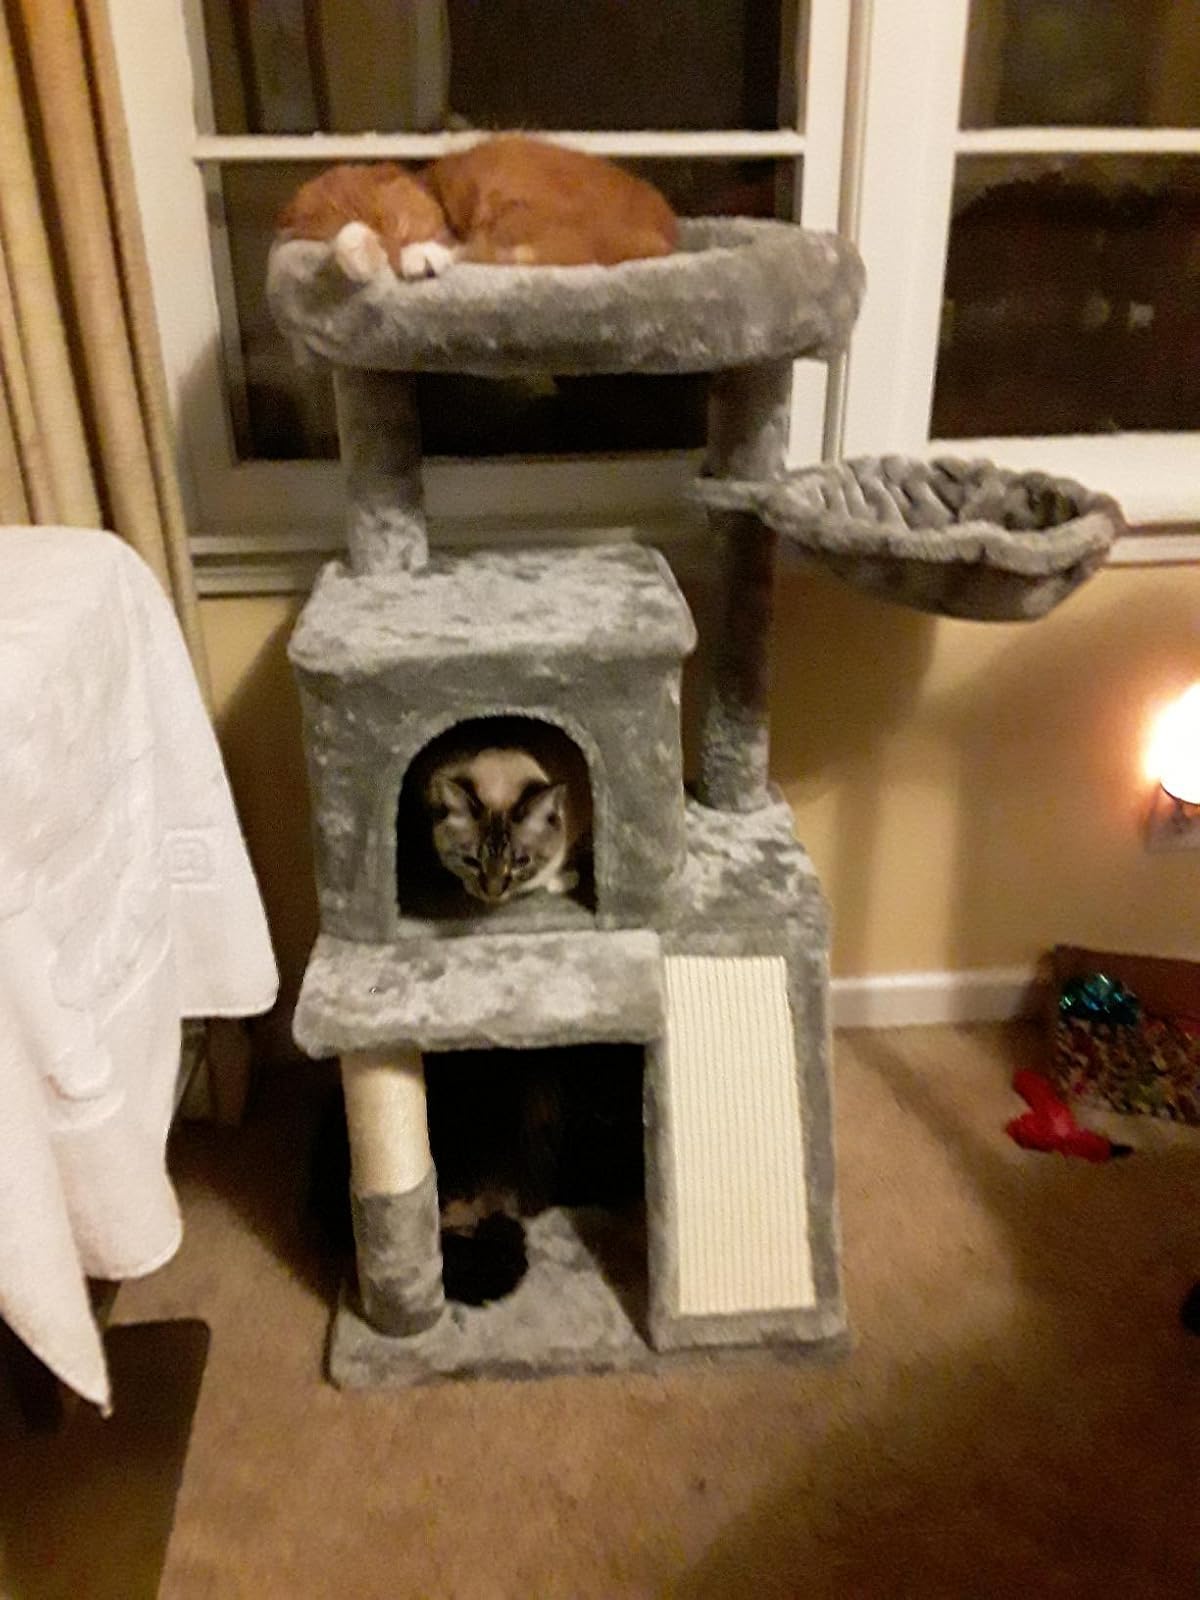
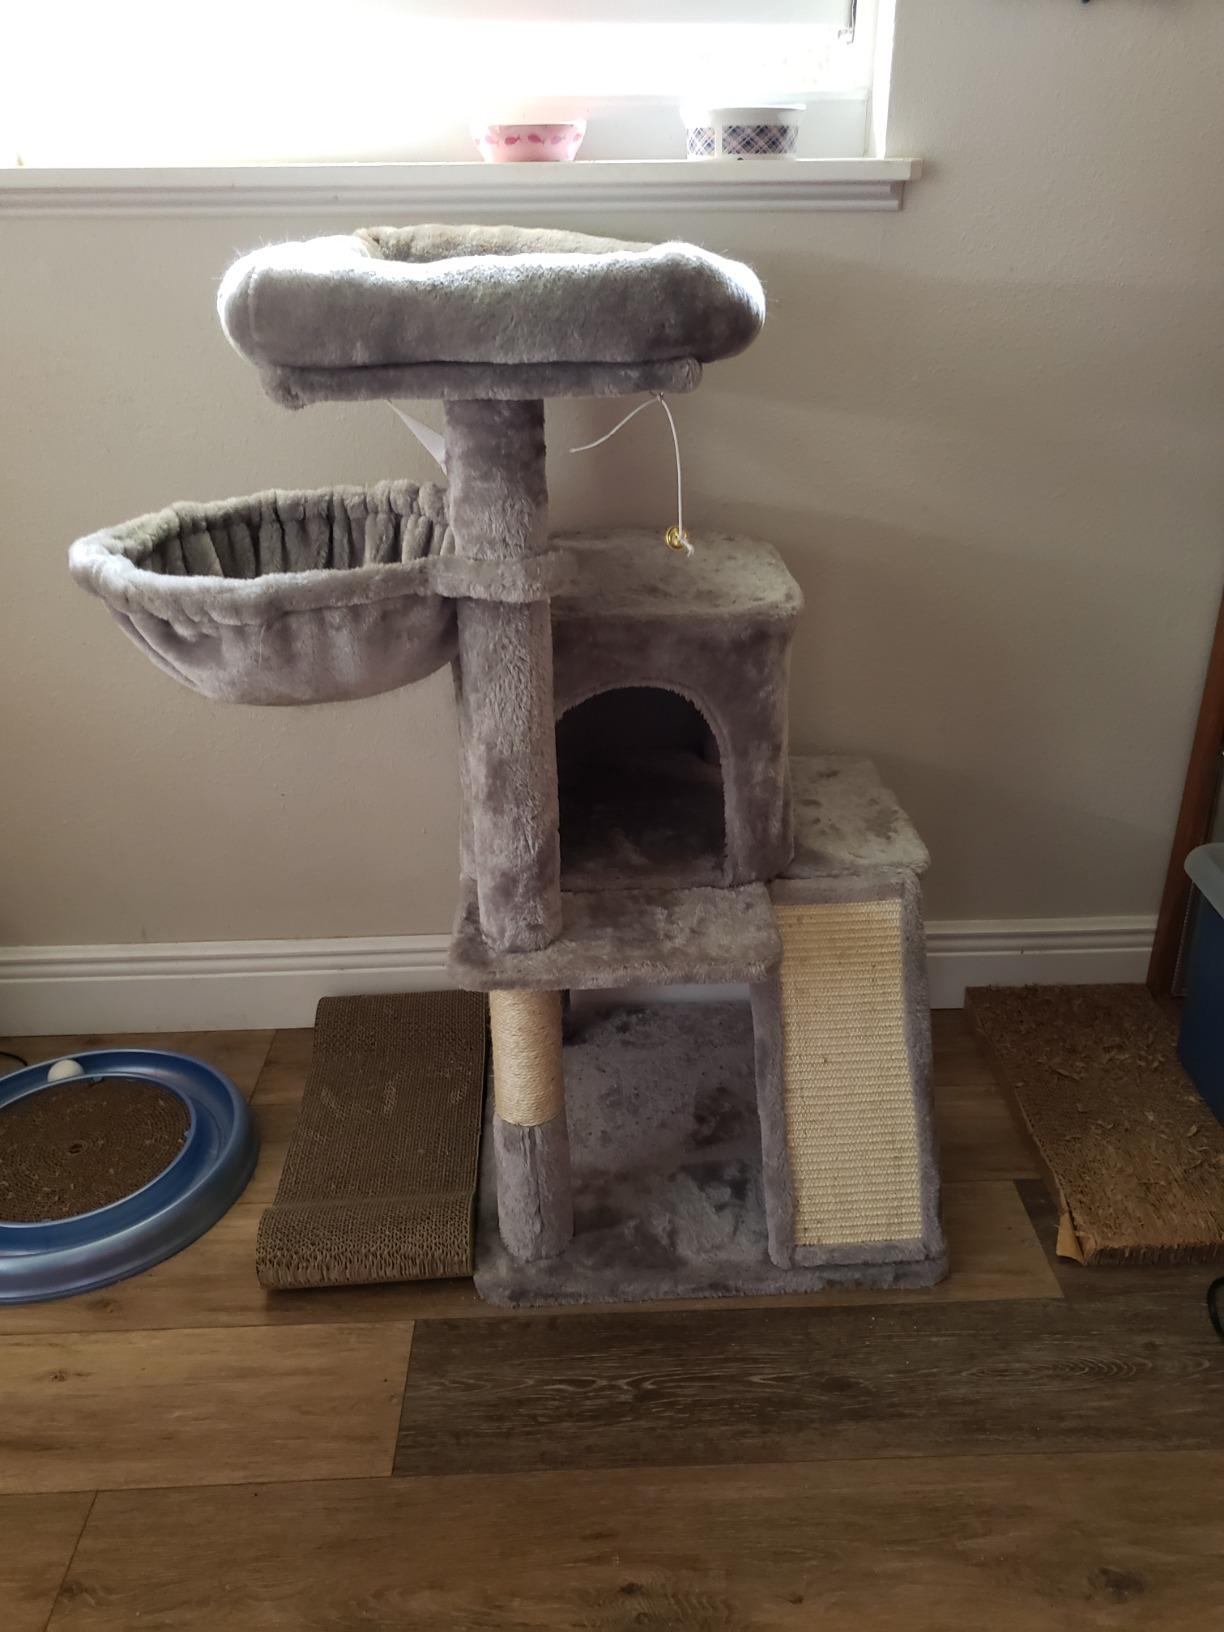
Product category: items_cat tree
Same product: yes